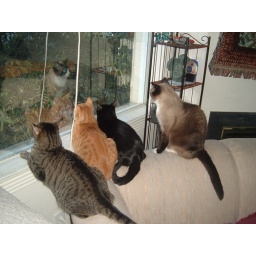
a flock of birds were in the tree outside the window and the cats were watching their every move, lol